Oohalu Gusagusalade (TV series)

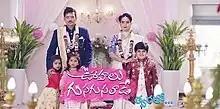

Oohalu Gusagusalade is an Indian Telugu language soap opera directed by Bheemagani Sreevardhan Reddy. It aired from 10 May 2021 to 8 June 2024 on Zee Telugu. The series stars Akul Balaji and Roopa Shravan in lead roles. It is a remake of Zee TV's Hindi TV series "Punar Vivaah – Zindagi Milegi Dobara".